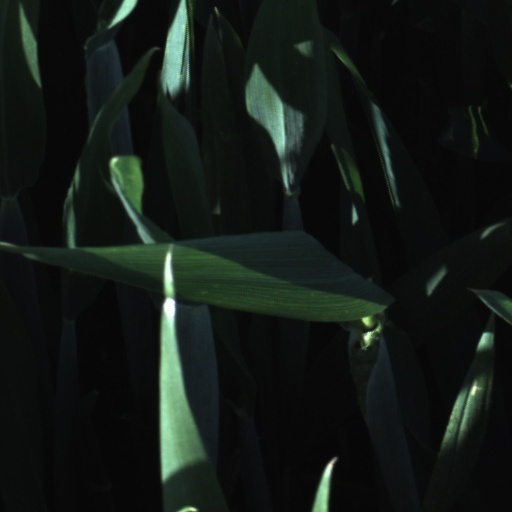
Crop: wheat